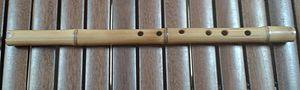
La quena, quéna, ou kena, est un instrument à vent de la famille des bois ; soit une flûte d'origine précolombienne dans les pays andins, largement utilisée dans la musique des Andes et plus généralement dans la musique sud-américaine et latine, de l'Argentine à la Colombie.